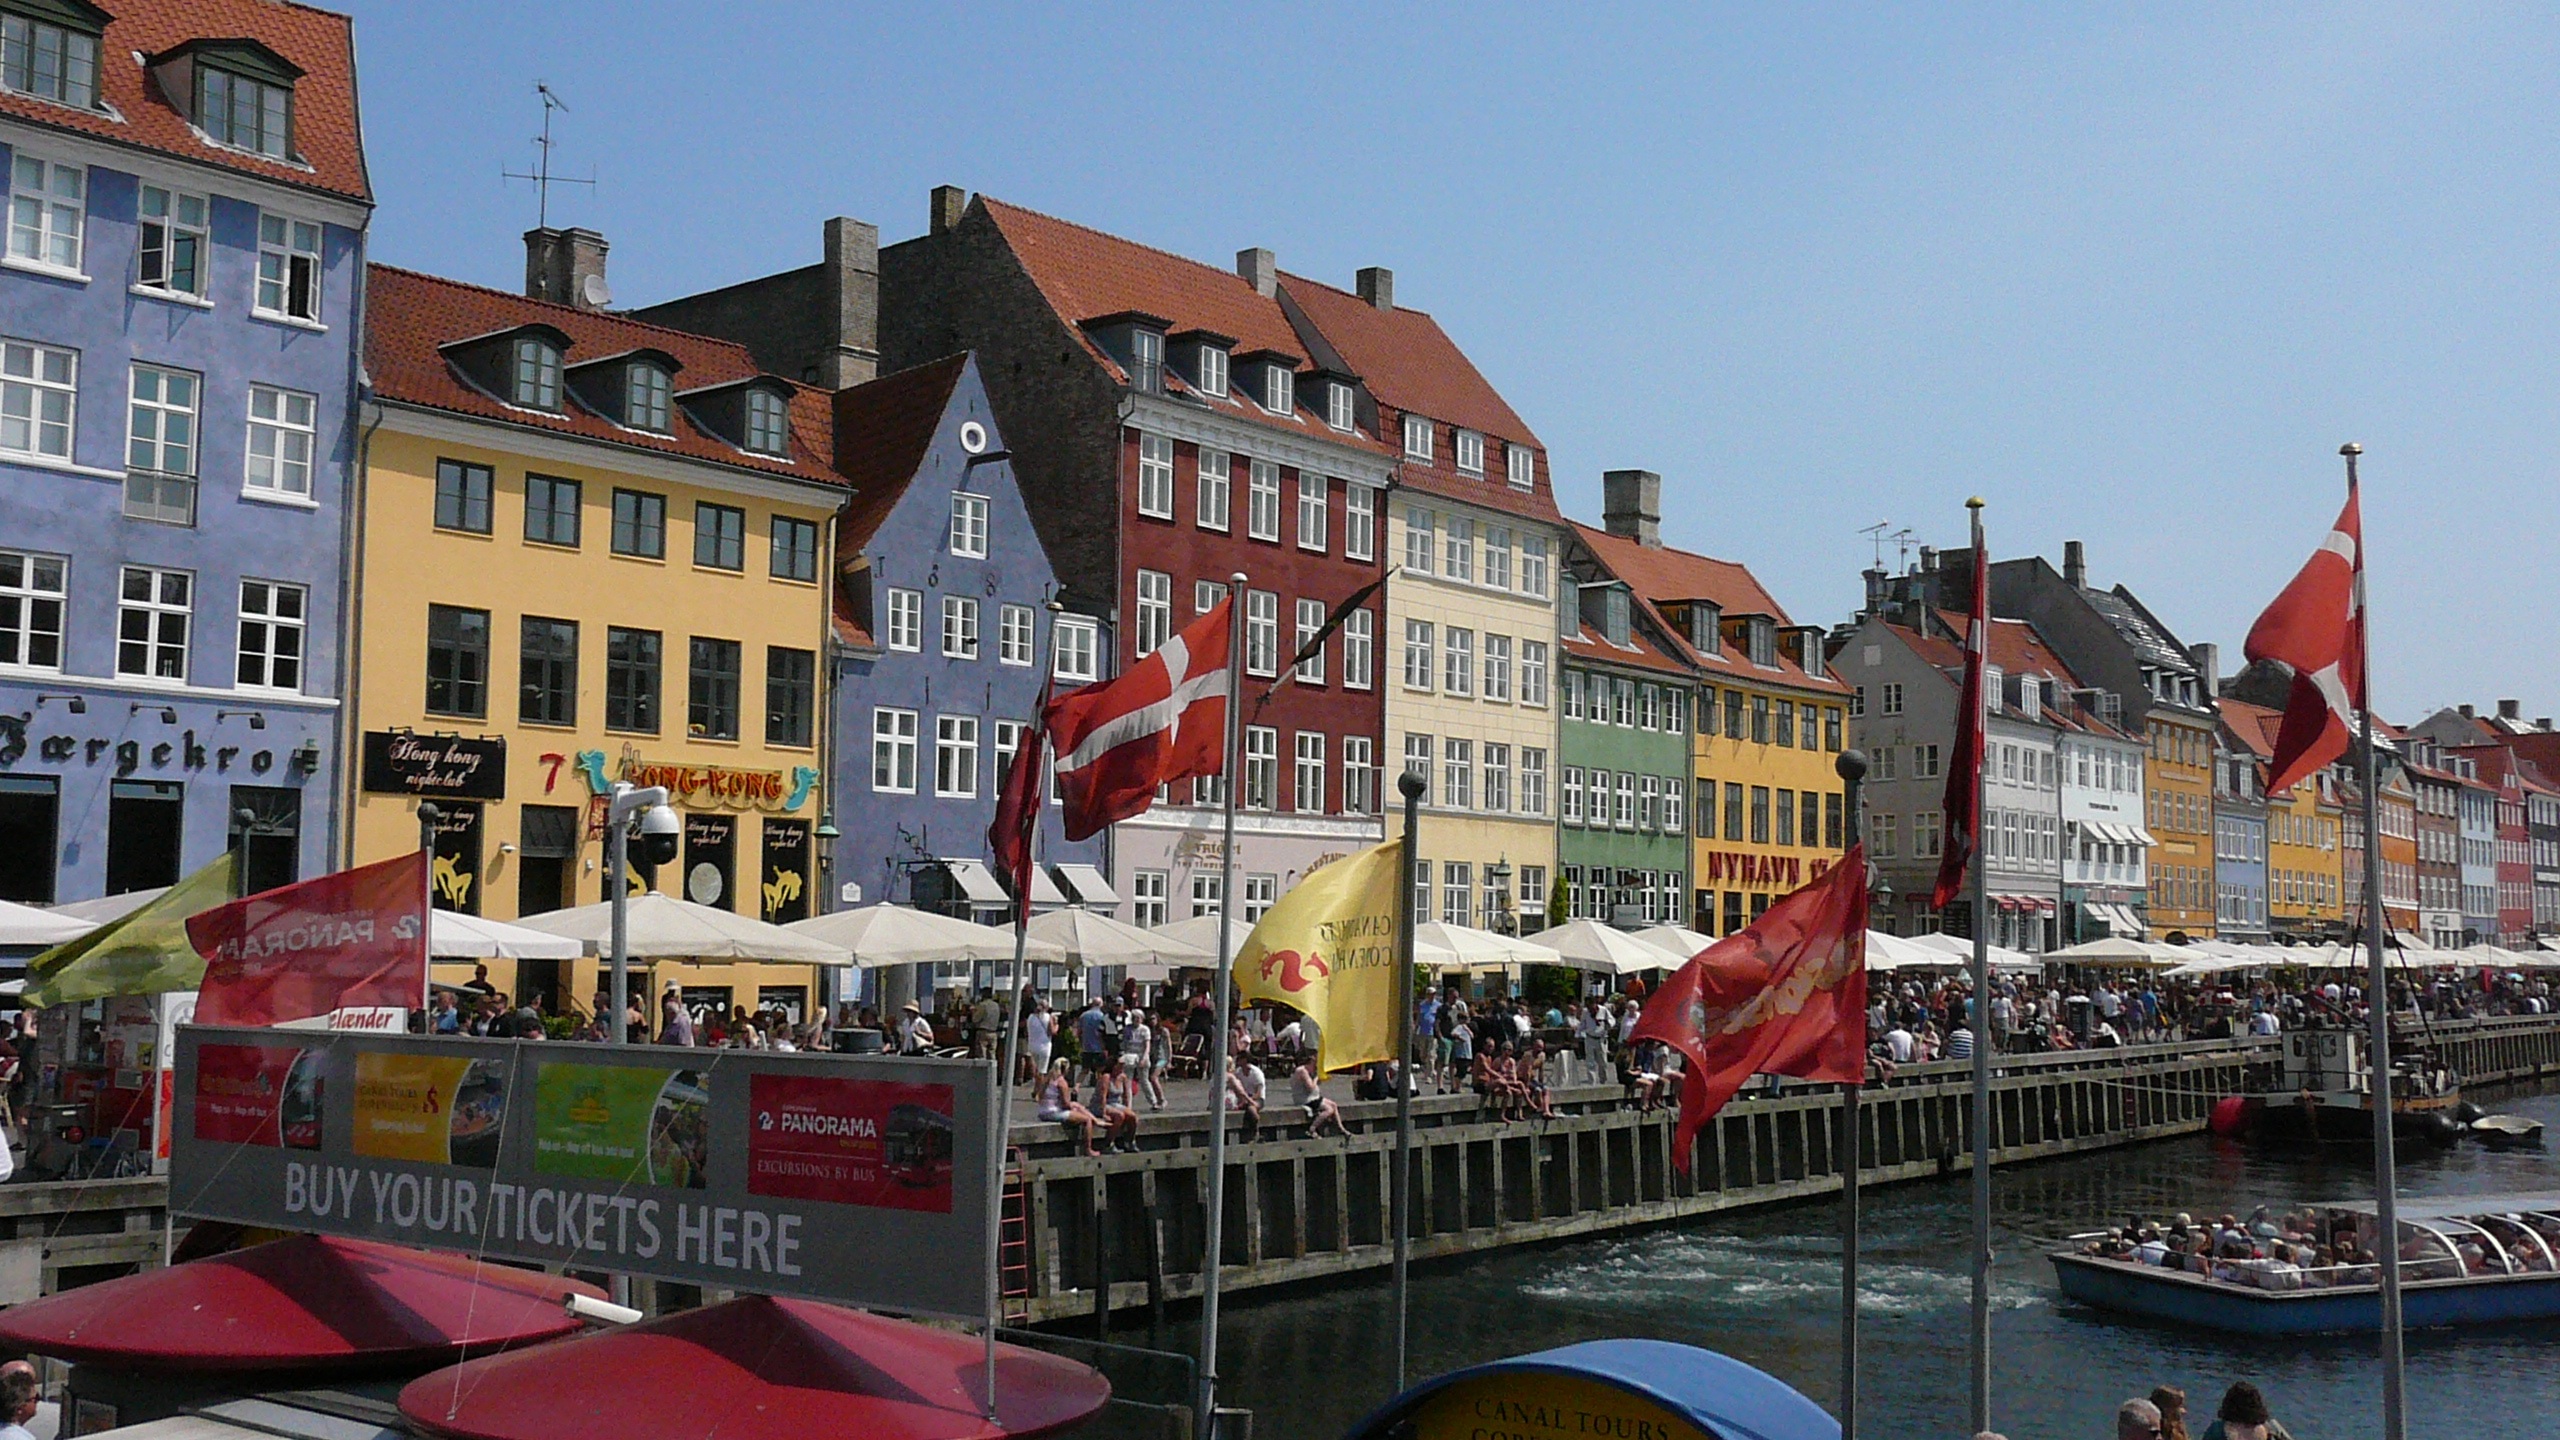
water, architecture, town, building, city, canal, ship, cityscape, downtown, vehicle, plaza, holiday, tourism, waterway, places of interest, old town, homes, boats, denmark, copenhagen, channel, scandinavia